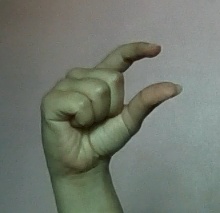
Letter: dal